Dome

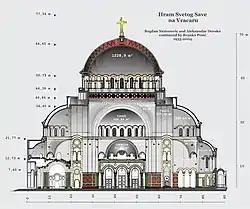
The concrete dome of Saint Sava was entirely built from prefabricated slabs. It was hydraulically lifted from the ground to 40 m height by lift-slab method. 1935–2004

Plentiful timber in Russia made wooden domes common and at least partially contributed to the popularity of onion domes, which were easier to shape in wood than in masonry. The earliest stone churches in Russia featured Byzantine style domes, however by the Early Modern era the onion dome had become the predominant form in traditional Russian architecture. The onion dome is a dome whose shape resembles an onion, after which they are named. Such domes are often larger in diameter than the drums they sit on, and their height usually exceeds their width. The whole bulbous structure tapers smoothly to a point. Though the earliest preserved Russian domes of such type date from the 16th century, illustrations from older chronicles indicate they have existed since the late 13th century. Like tented roofs—which were combined with, and sometimes replaced domes in Russian architecture since the 16th century—onion domes initially were used only in wooden churches. Builders introduced them into stone architecture much later, and continued to make their carcasses of either of wood or metal on top of masonry drums.